Michael J. Daly

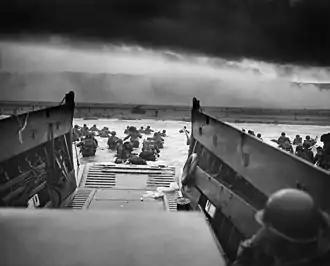
"Into the Jaws of Death": Troops from the First Division landing on Omaha Beach – photograph by Robert F. Sargent

Daly participated in the drive through France and was wounded in Aachen, Germany, and was sent to England to recover. After he recovered, he was reassigned to the 3rd Infantry Division and was given a battlefield commission to second lieutenant. By April 18, 1945, he was a first lieutenant in command of Company A, 15th Infantry Regiment, 3rd Infantry Division, 7th Army. On that day, he led his company in their advance through Nuremberg, Germany, and single-handedly engaged German forces several times. As his unit passed a city square, a German machine gun opened fire, causing several casualties. Daly rushed the position and killed the three gunners. Advancing ahead of his men, he came across a German patrol preparing to use rocket launchers to ambush American tanks. He again attacked alone and, despite being outnumbered and outgunned, killed all six patrol members. When a machine gun opened fire at close range, he picked up a dead man's rifle and killed the two-man German crew.